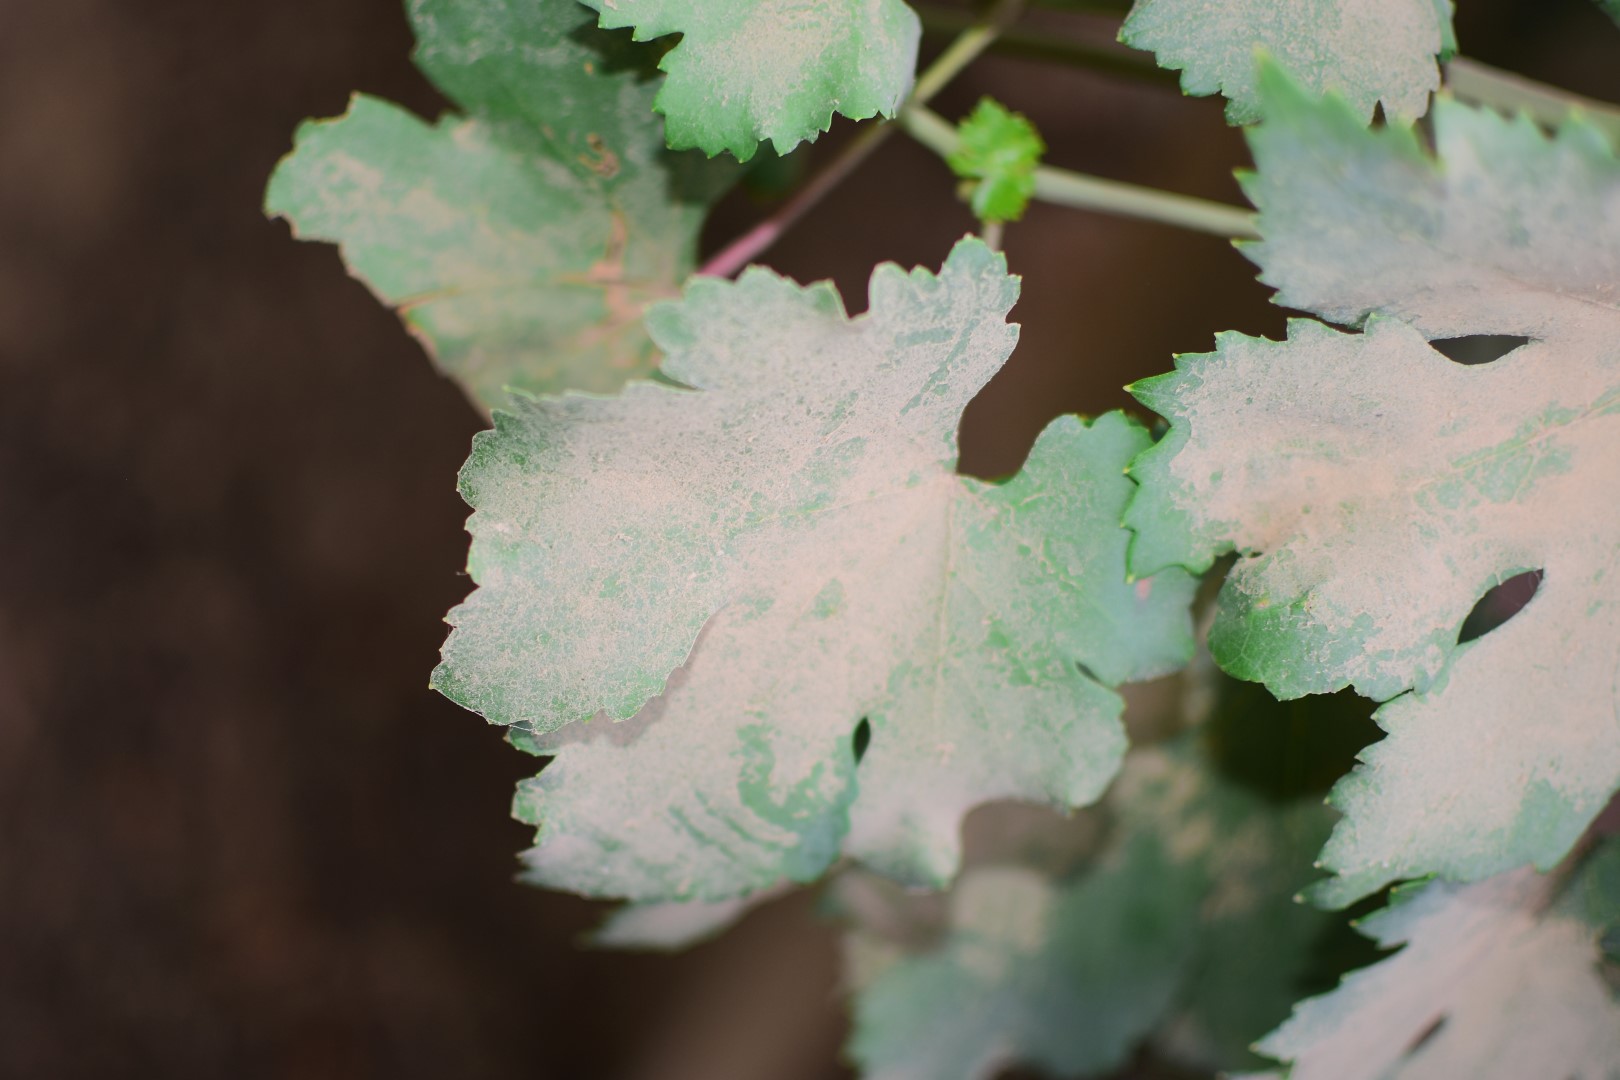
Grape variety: Kamali